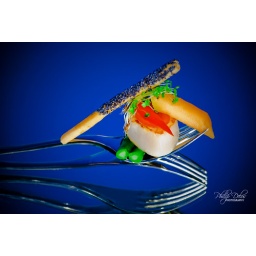
Only daylight here. The dark blue background is just the reflection of the Caribbean sky in a mirror !